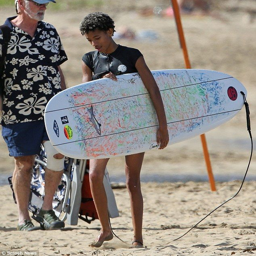
onto the nest one : after her session , the star carried her large surfboard back onto dry land